Members of the Western Australian Legislative Council, 1832–1870

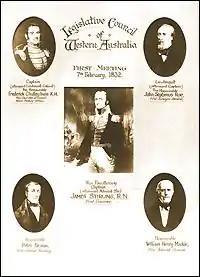
When it first met on 7 February 1832, the Western Australian Legislative Council consisted only of five government officials.

Western Australia was a crown colony from its establishment in 1829 as the Swan River Colony until the advent of representative government in 1870. During this time executive and legislative power was vested in the Governor of Western Australia, but from 1832 he had Executive and Legislative Councils to assist and advise him. The Western Australian Legislative Council met for the first time on 7 February 1832. This is a list of members of the Western Australian Legislative Council between 1832 and 1870.